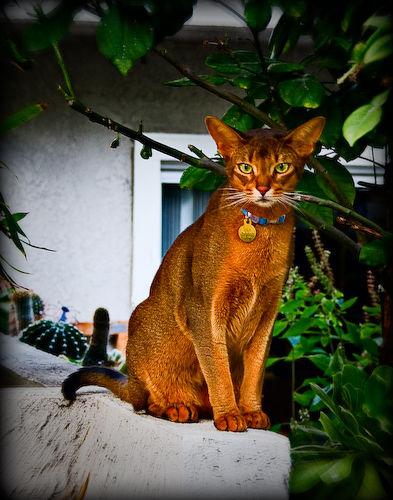
Breed: Abyssinian